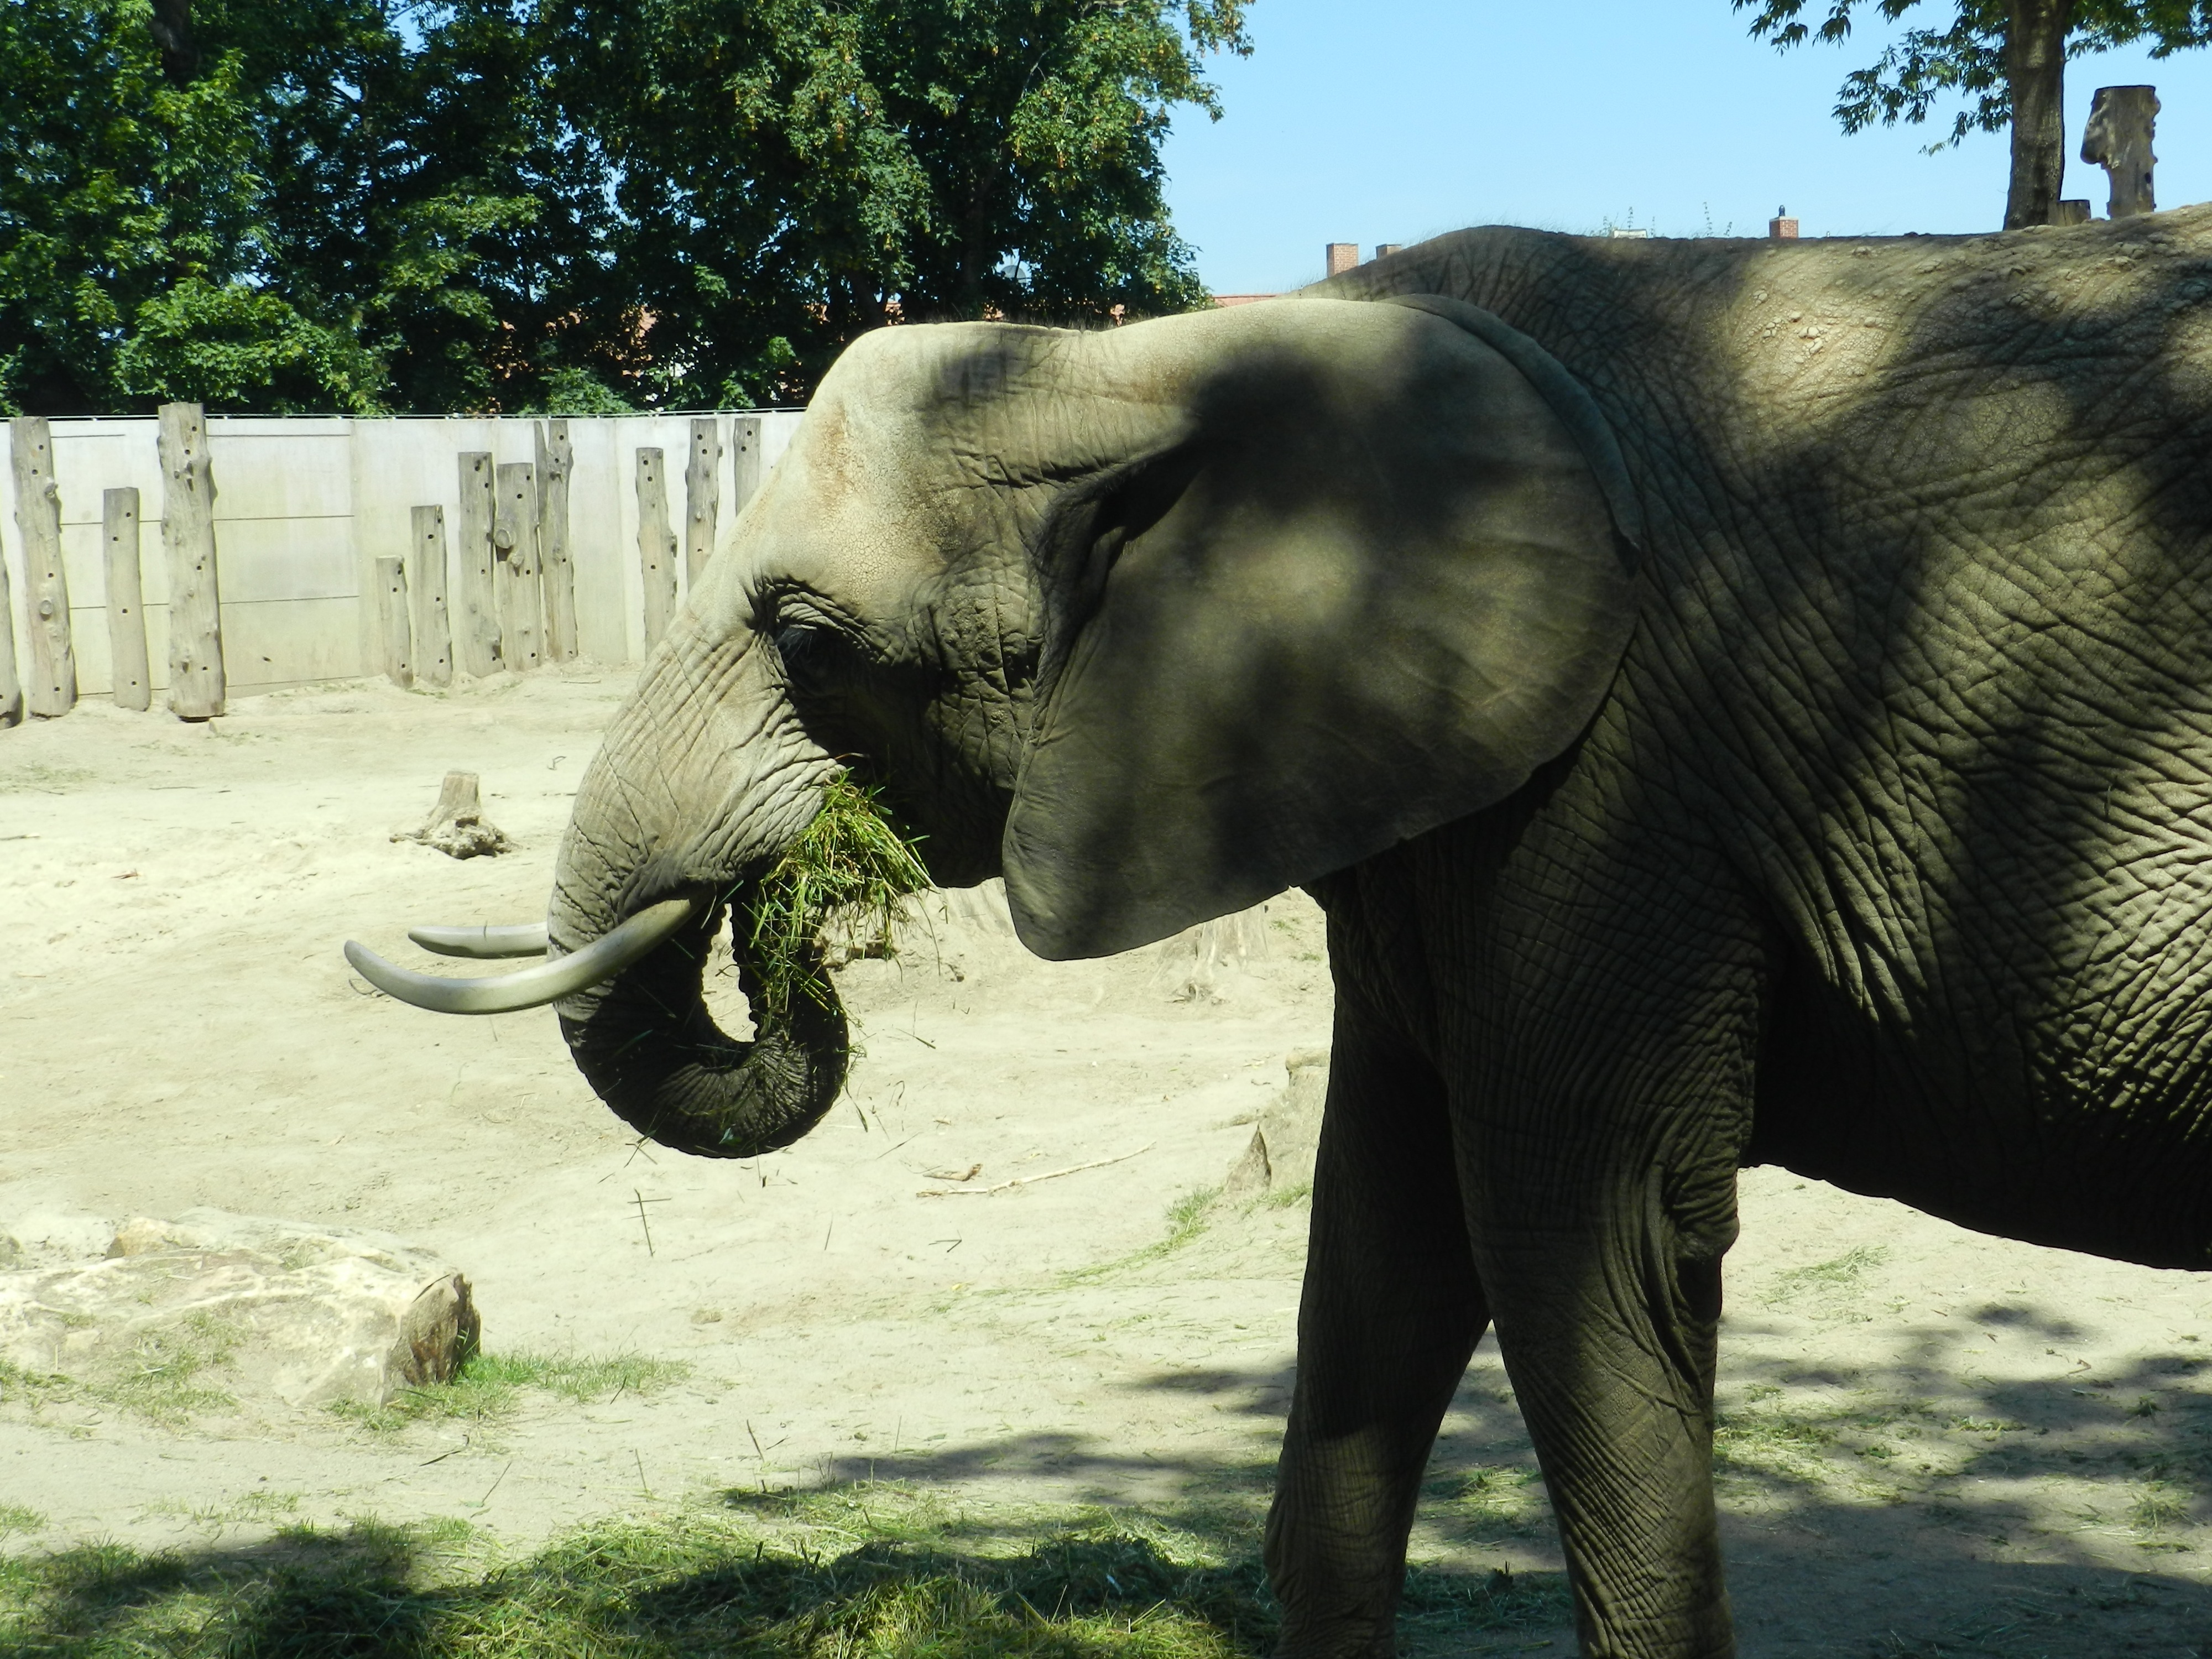
wildlife, zoo, africa, mammal, close, fauna, elephant, grey, animals, mammals, proboscis, indian elephant, african elephant, elephants and mammoths